Islamic fundamentalism in Iran

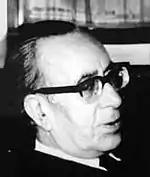
D. Ashuri and A. Soroush believe that Ahmad Fardid originally theorized neo- fundamentalism in Iran. Mesbah-Yazdi rejects the claim.

Fundamentalism and political realism are diplomatically incompatible. Iran's diplomacy lost numerous opportunities provided by international or regional political developments over the country's focus on fundamental values over national interests. The model of realistic fundamentalism did not work in the diplomatic arena.